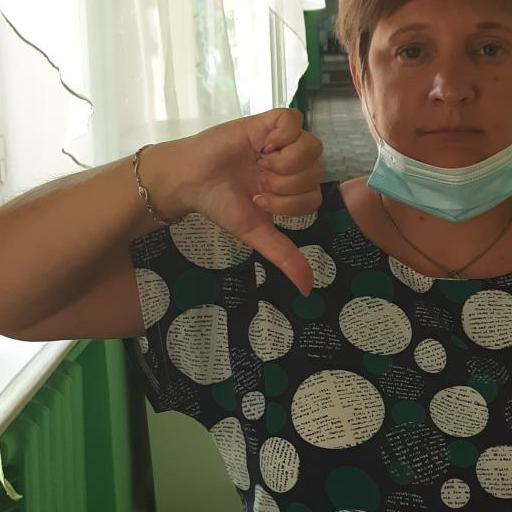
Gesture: dislike